Barnaby Conrad III

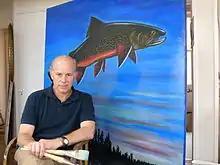
Barnaby Conrad III, with his painting of leaping trout, in 2009.

Conrad was born in San Francisco in 1952, the son of author Barnaby Conrad, Jr and architect Dale (Cowgill) Crichton. His father was an amateur bullfighter, and published the bestselling book "Matador" the same year that Conrad III was born. It is said that Conrad III barely escaped being named after his father's friend Juan Belmonte.